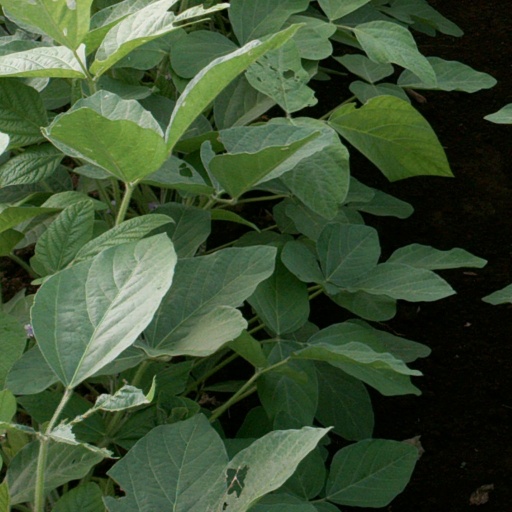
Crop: soybean